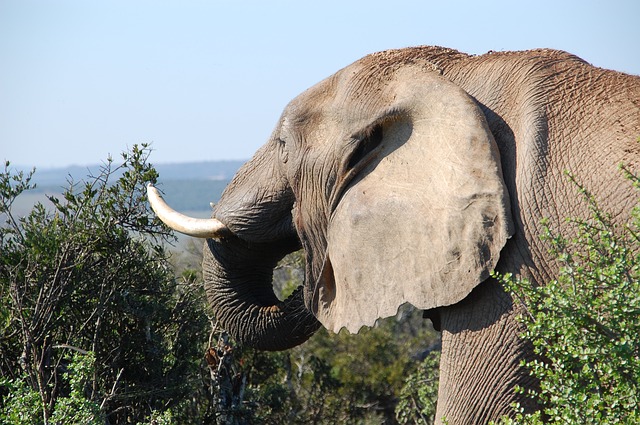
Label: elefante